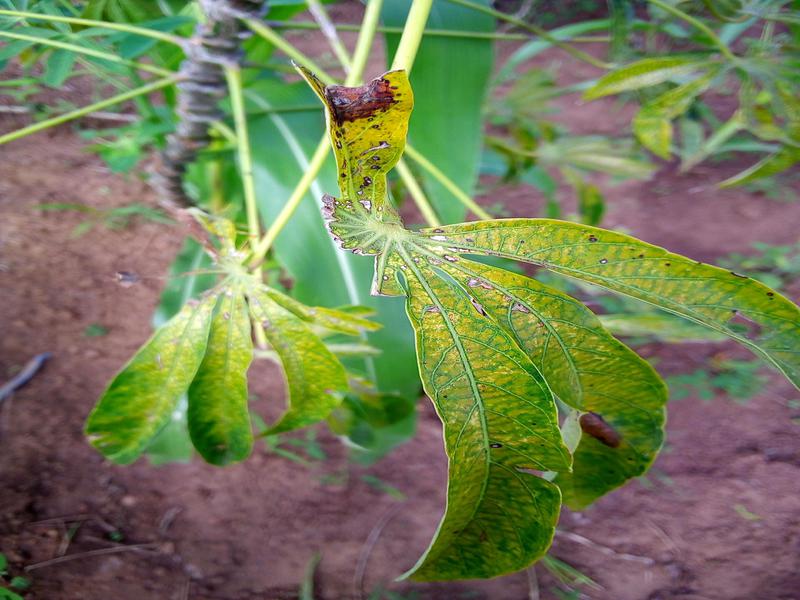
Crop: cassava
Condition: green_mottle